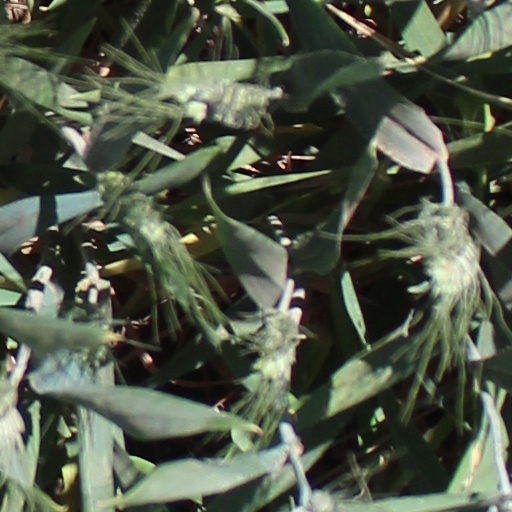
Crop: wheat